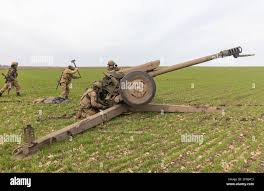
Label: Self Propelled Artillery